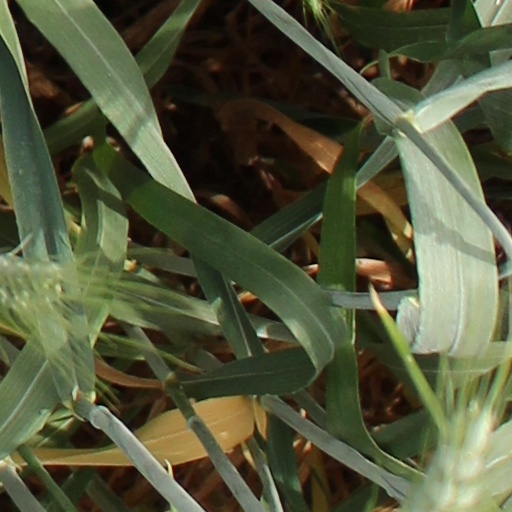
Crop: wheat